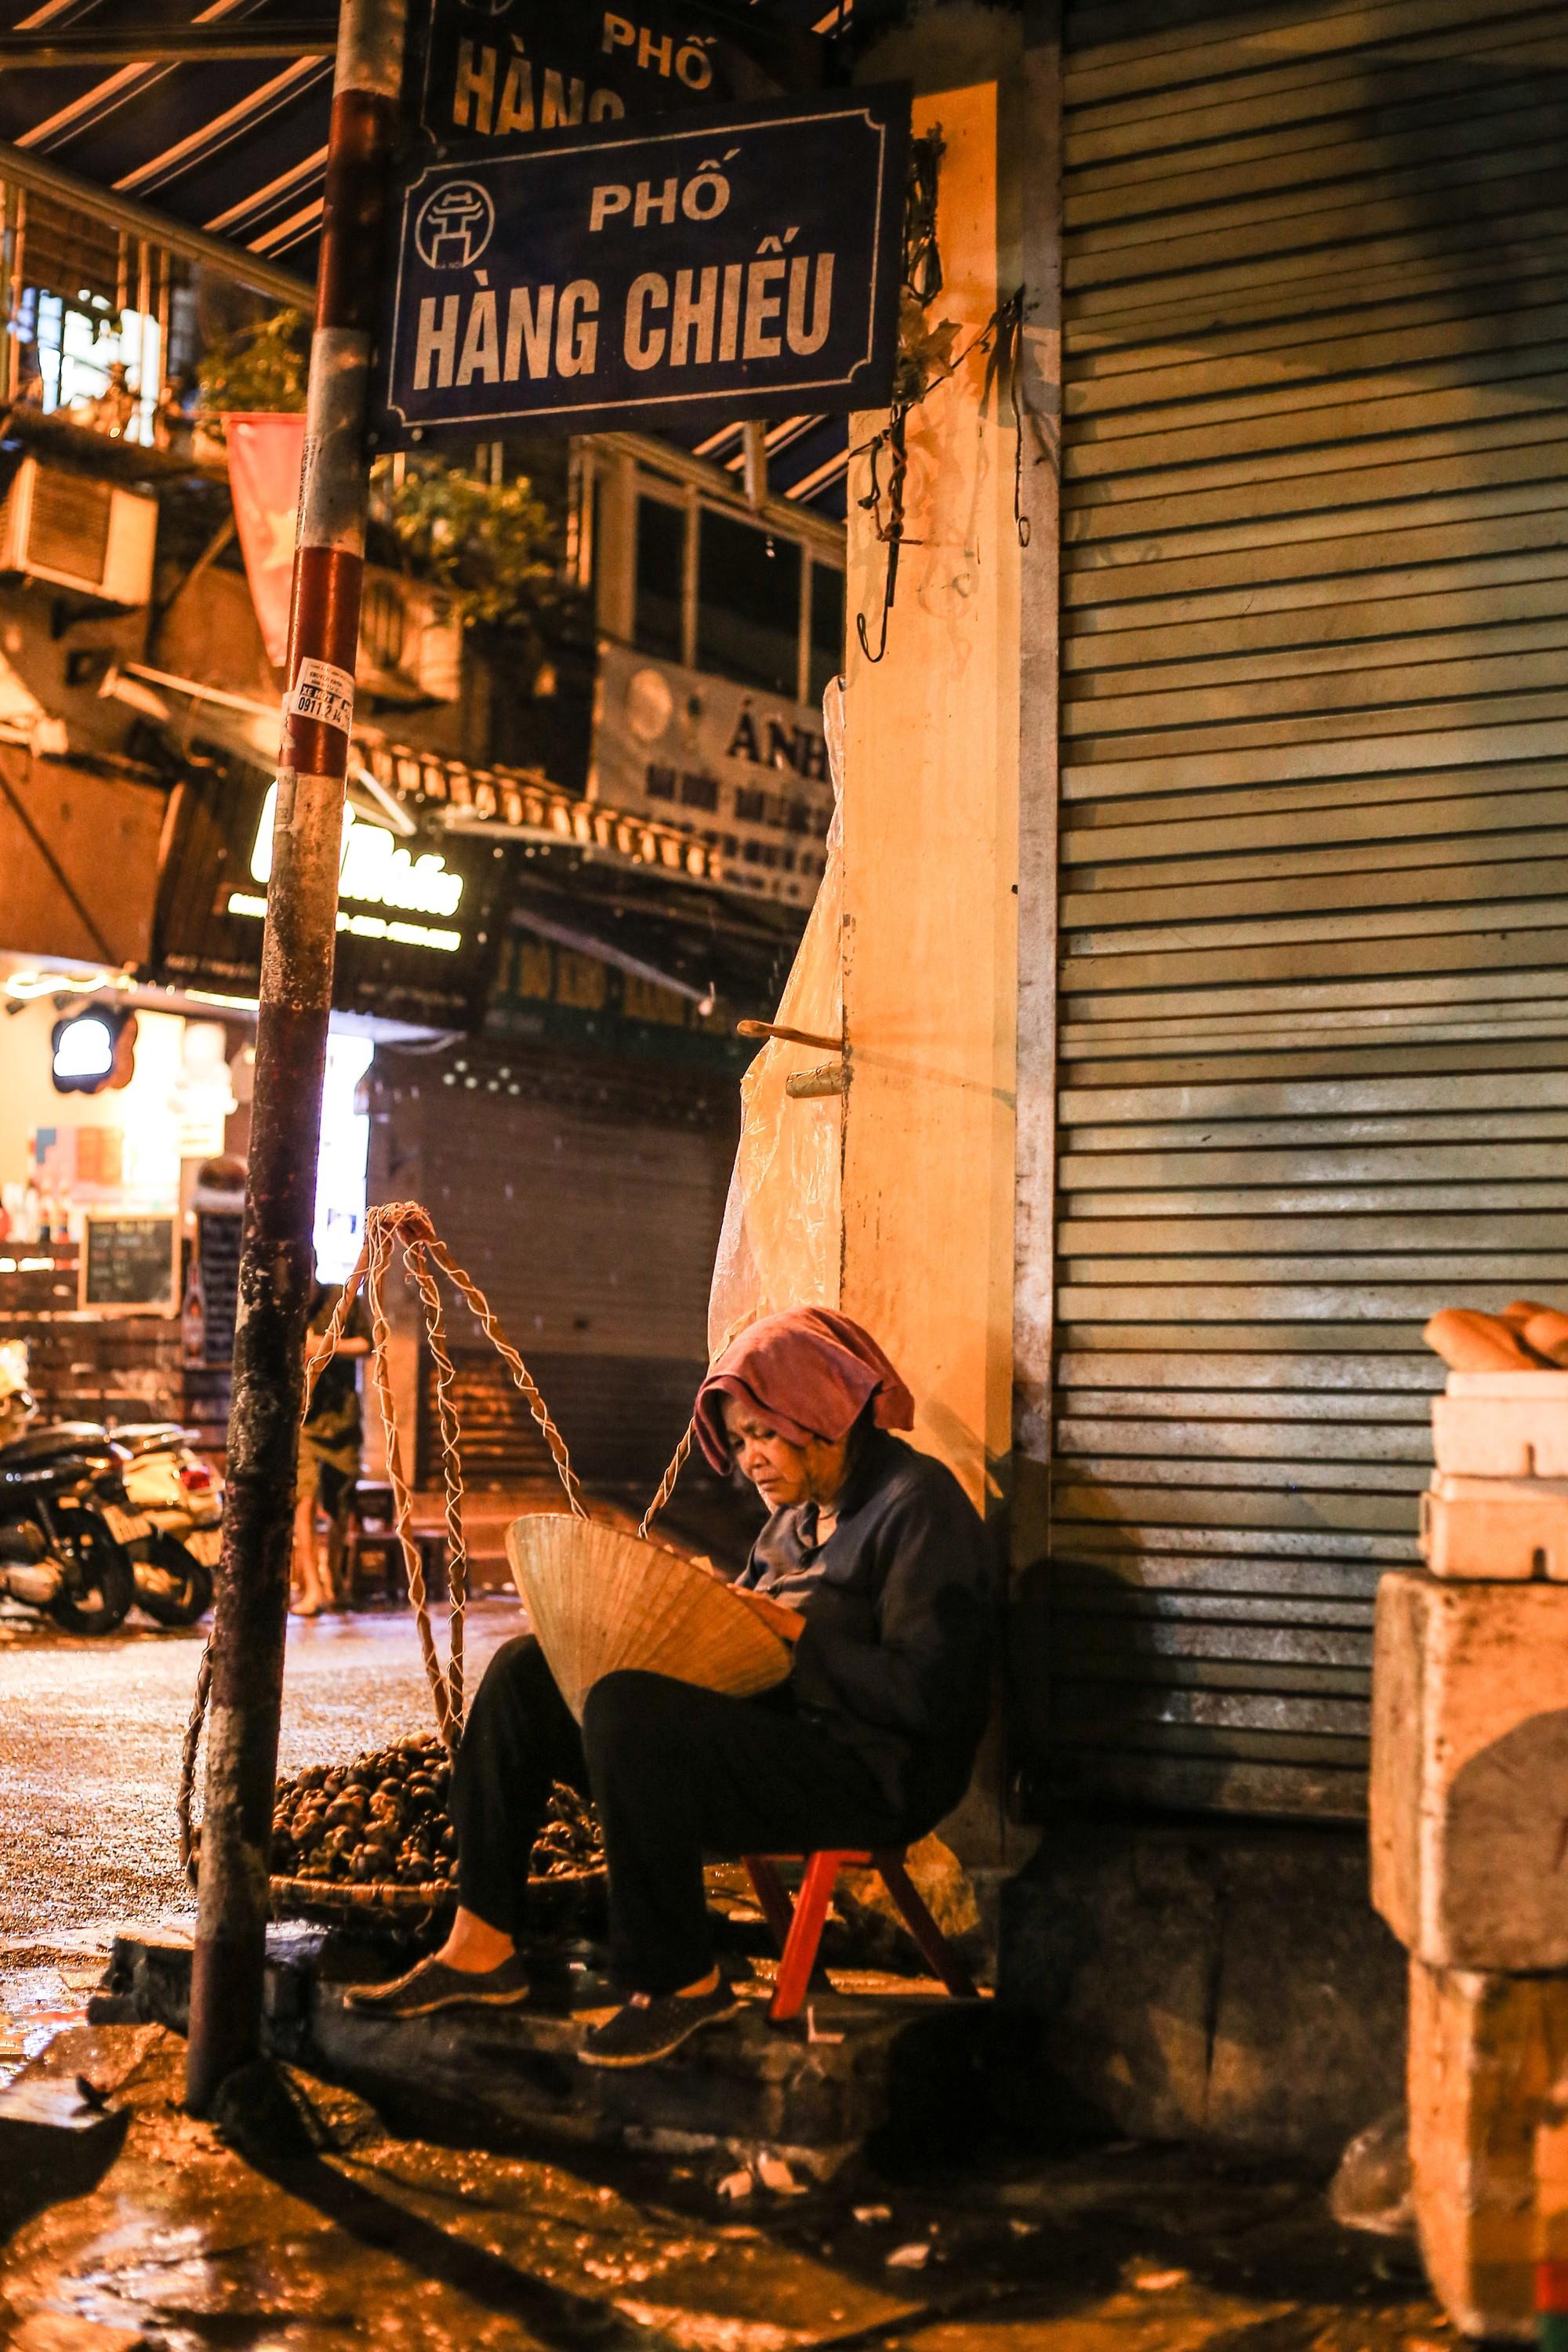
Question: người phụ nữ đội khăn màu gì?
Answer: đội khăn màu tím